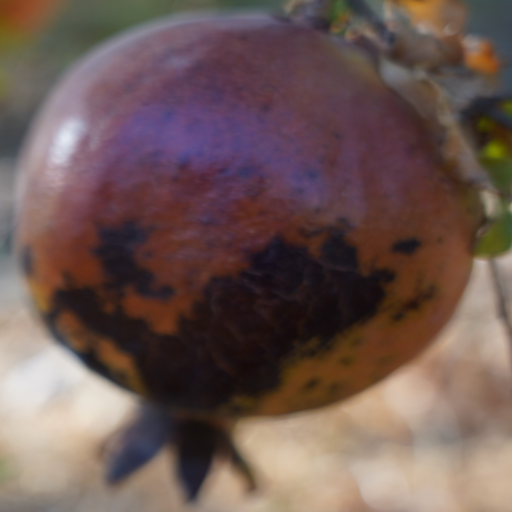
Label: Colletotrichum spp